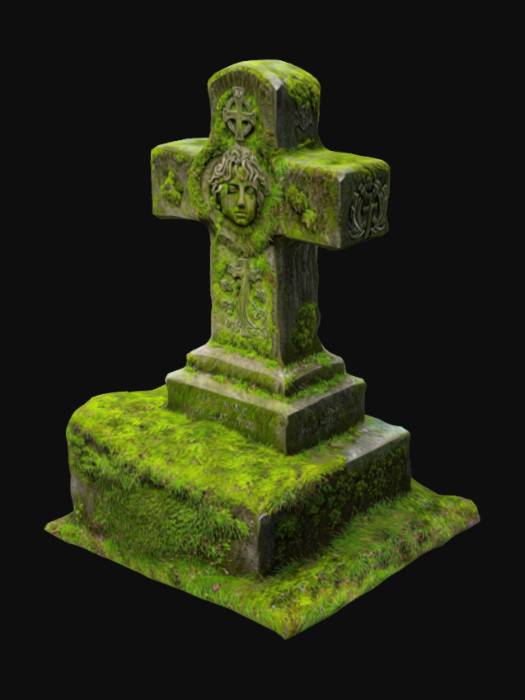
미적 점수 (1~10점): 5